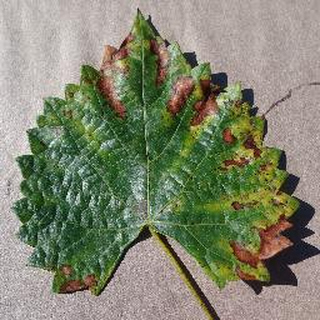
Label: grape_esca_black_measles